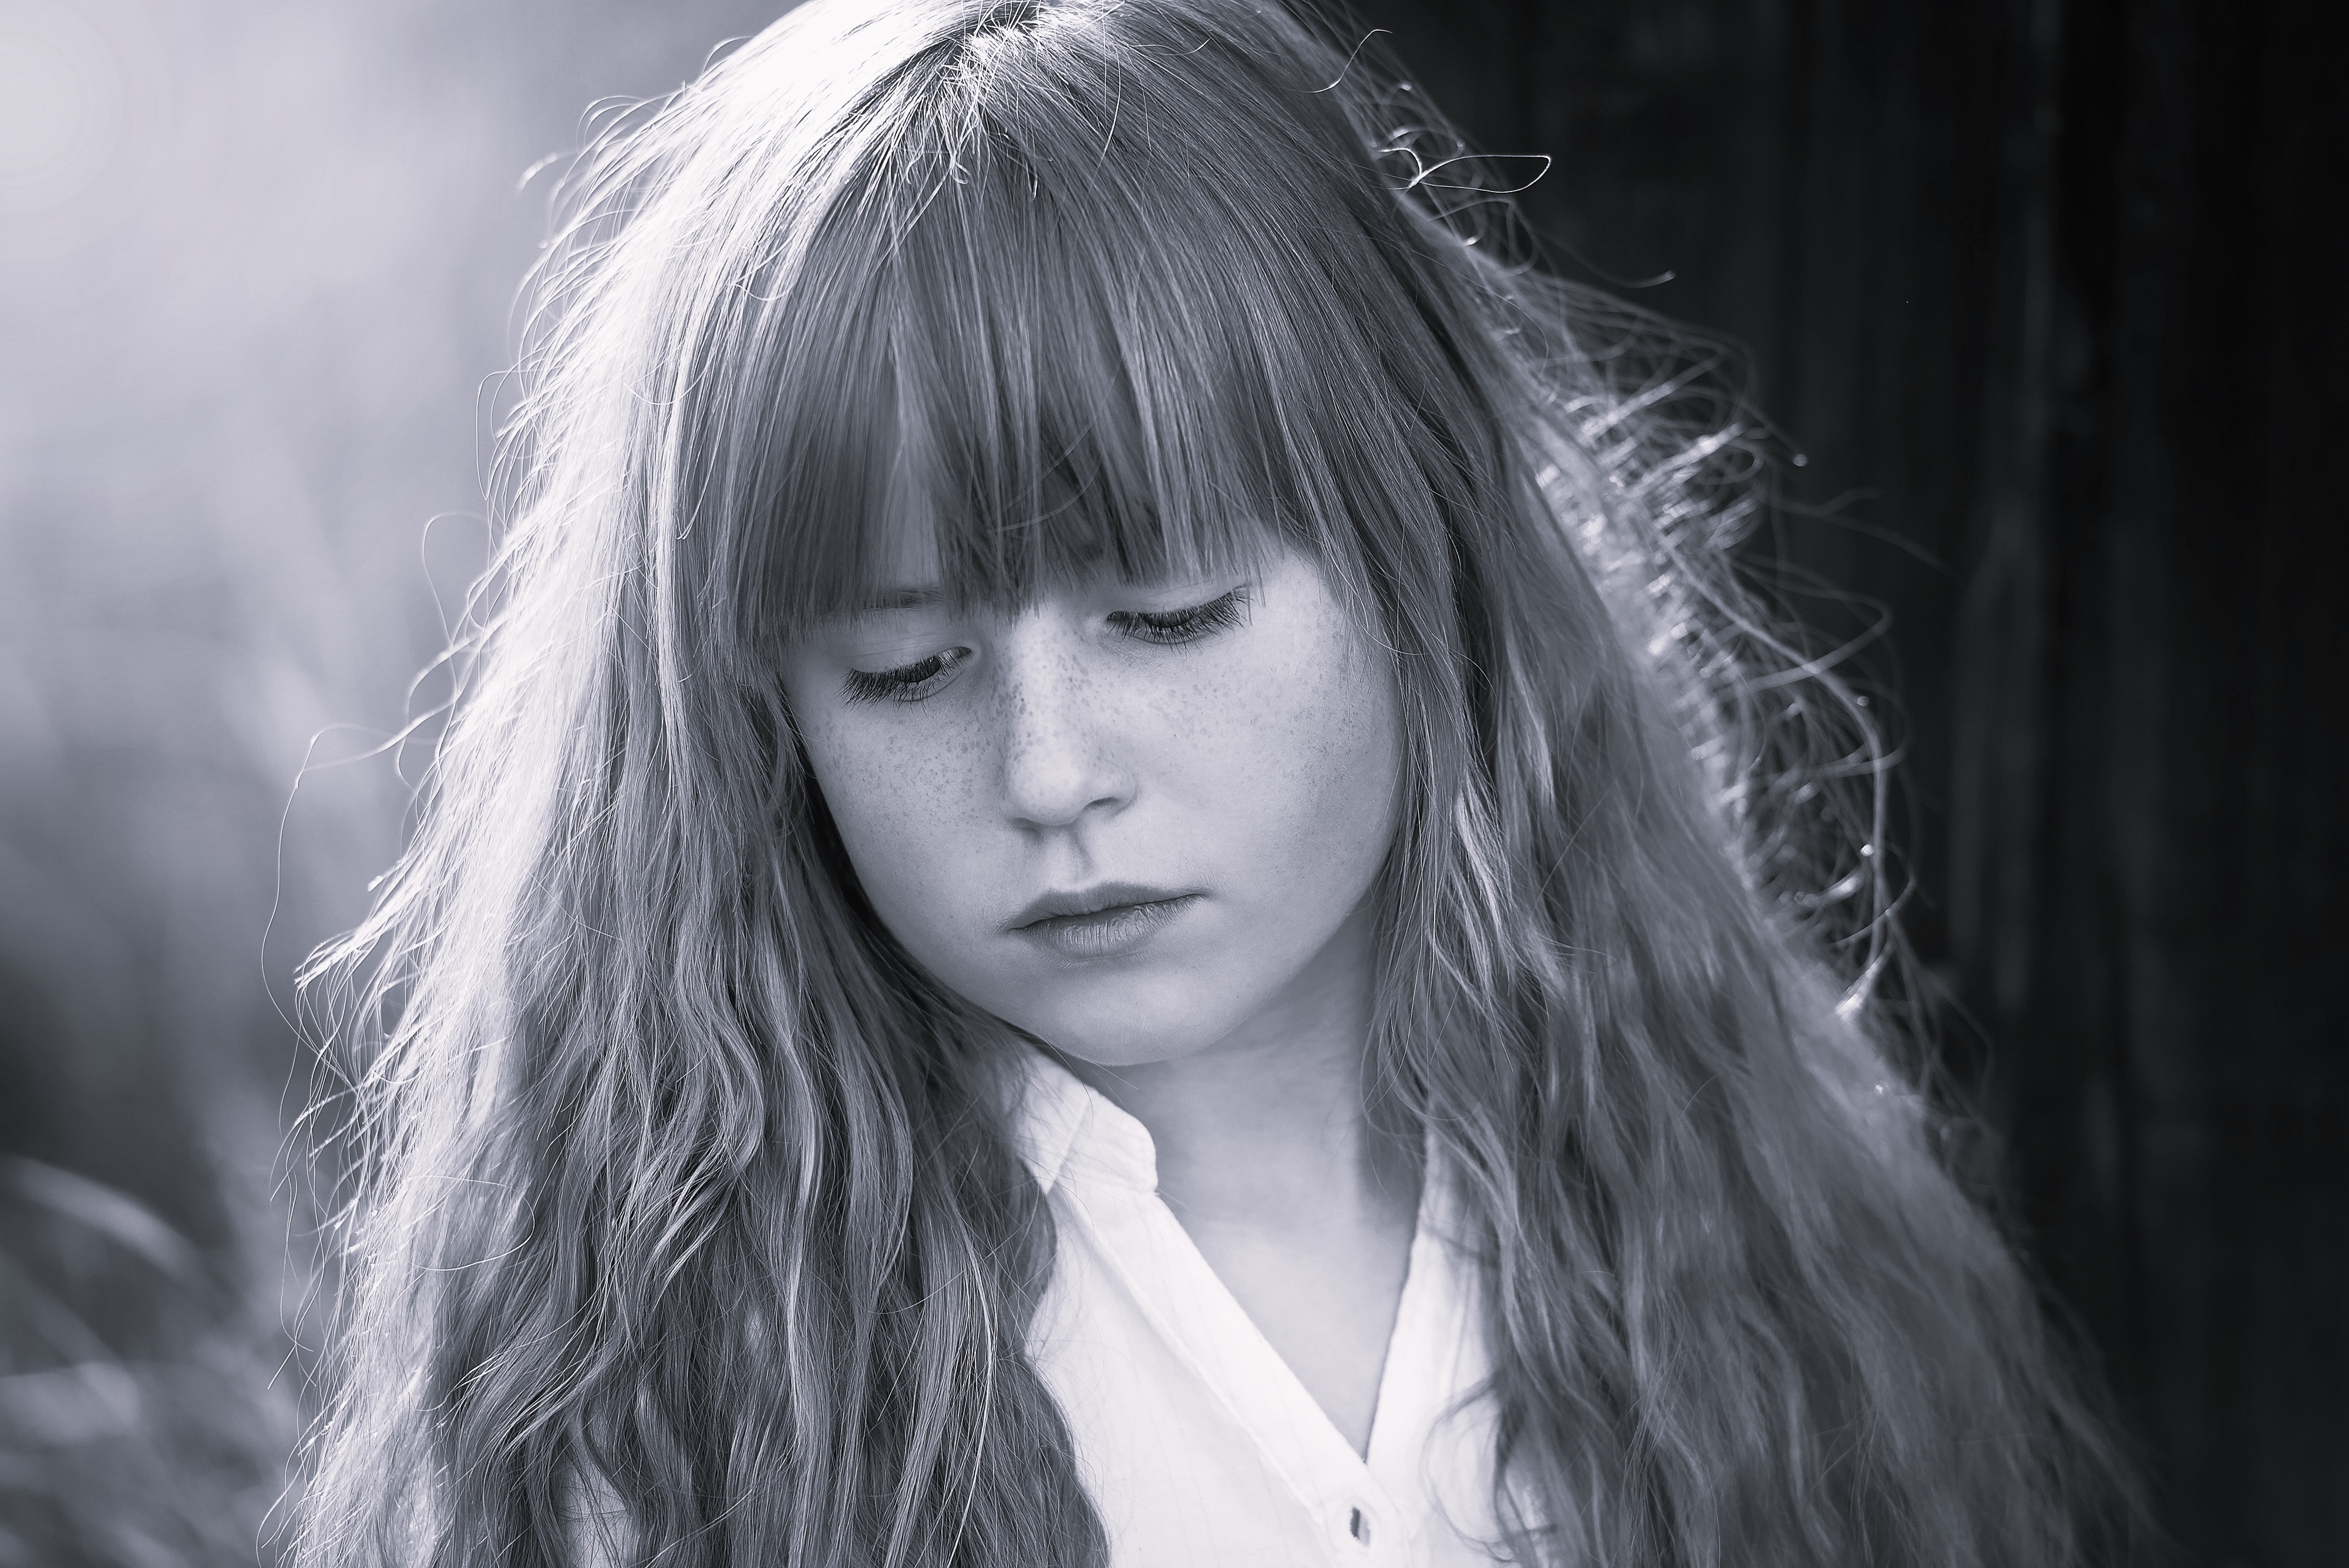
girl, nose, face, skin, lip, eyelash, human, black, flash photography, black and white, grey, style, happy, black hair, bangs, Step cutting, long hair, monochrome, grass, layered hair, monochrome photography, darkness, toddler, blond, close up, fur, hime cut, fashion accessory, portrait photography, child, portrait, backlighting, fun, photo shoot, jewellery, headpiece, child model, entertainment